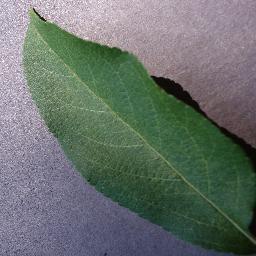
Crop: apple
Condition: healthy